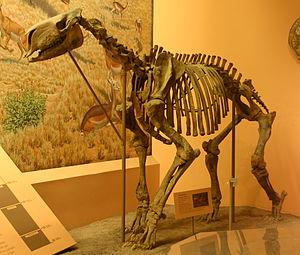
Moropus est un genre éteint de mammifères de la famille des Chalicotheriidae incluse dans l'ordre des périssodactyles.